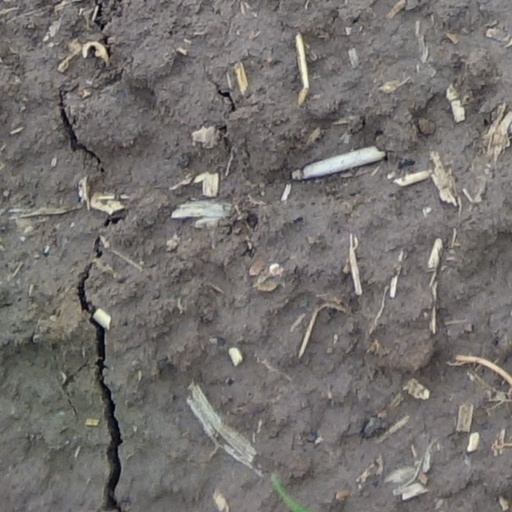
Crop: wheat